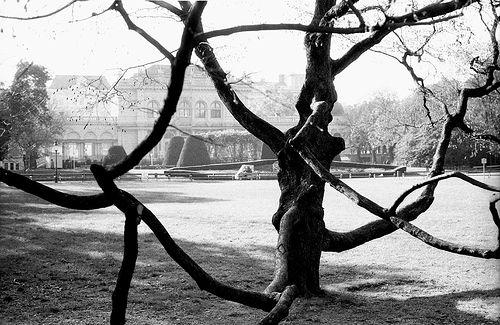
Weather: snow or frosty